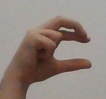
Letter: thal